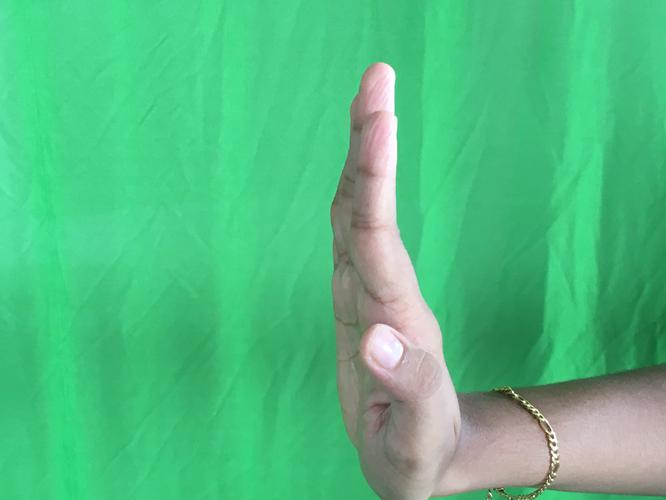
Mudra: Pathaka
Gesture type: single_hand